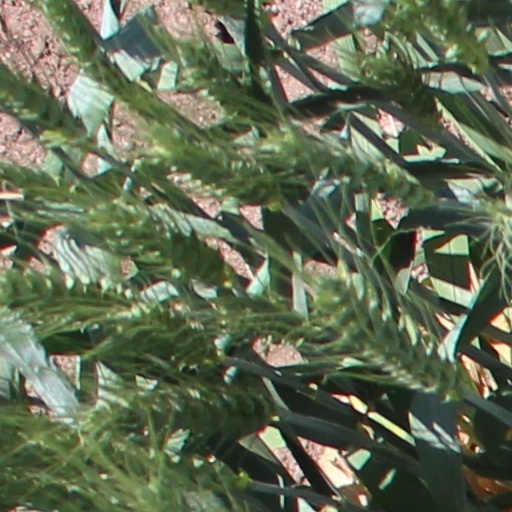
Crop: wheat